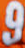
Number: 9